Onorato Carlandi

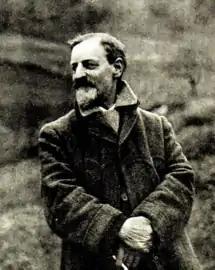
Onorato Carlandi (1922)

Onorato Carlandi (15 May 1848, in Rome – 11 April 1939, in Rome) was an Italian painter, mainly of watercolors of Rome, the surrounding countryside and of Great Britain. He was married to the painter, Lina Haverty (?-1950), daughter of the Irish historian and journalist, Martin Haverty.